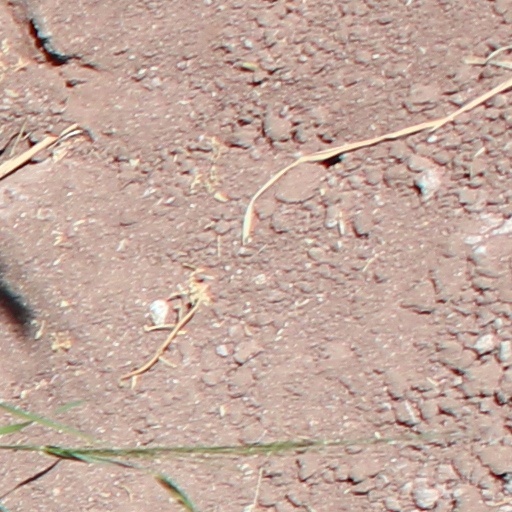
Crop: wheat